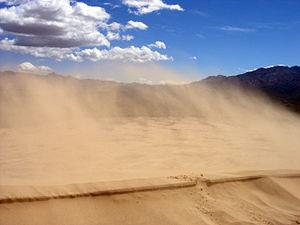
Le chant des dunes est le nom donné au bruit émis par certaines dunes dans les déserts lorsque les grains de sable qui les composent entrent en résonance. Ces dunes sont nommées dunes mugissantes ou dunes musicantes.
Kelso Dunes, également connu sous le nom de Kelso Dune Field, est le plus grand champ de dunes de sable éolien du désert de Mojave. La région est protégée par la Mojave National Preserve et est située près de la ville de Baker, dans le comté de San Bernardino, en Californie, et du Preserve Visitor Center. Le champ de dunes couvre 120 km² et comprend différentes sortes de dunes migratrices. Les plus hautes dunes s'élèvent jusqu'à 200 mètres au-dessus du terrain environnant.